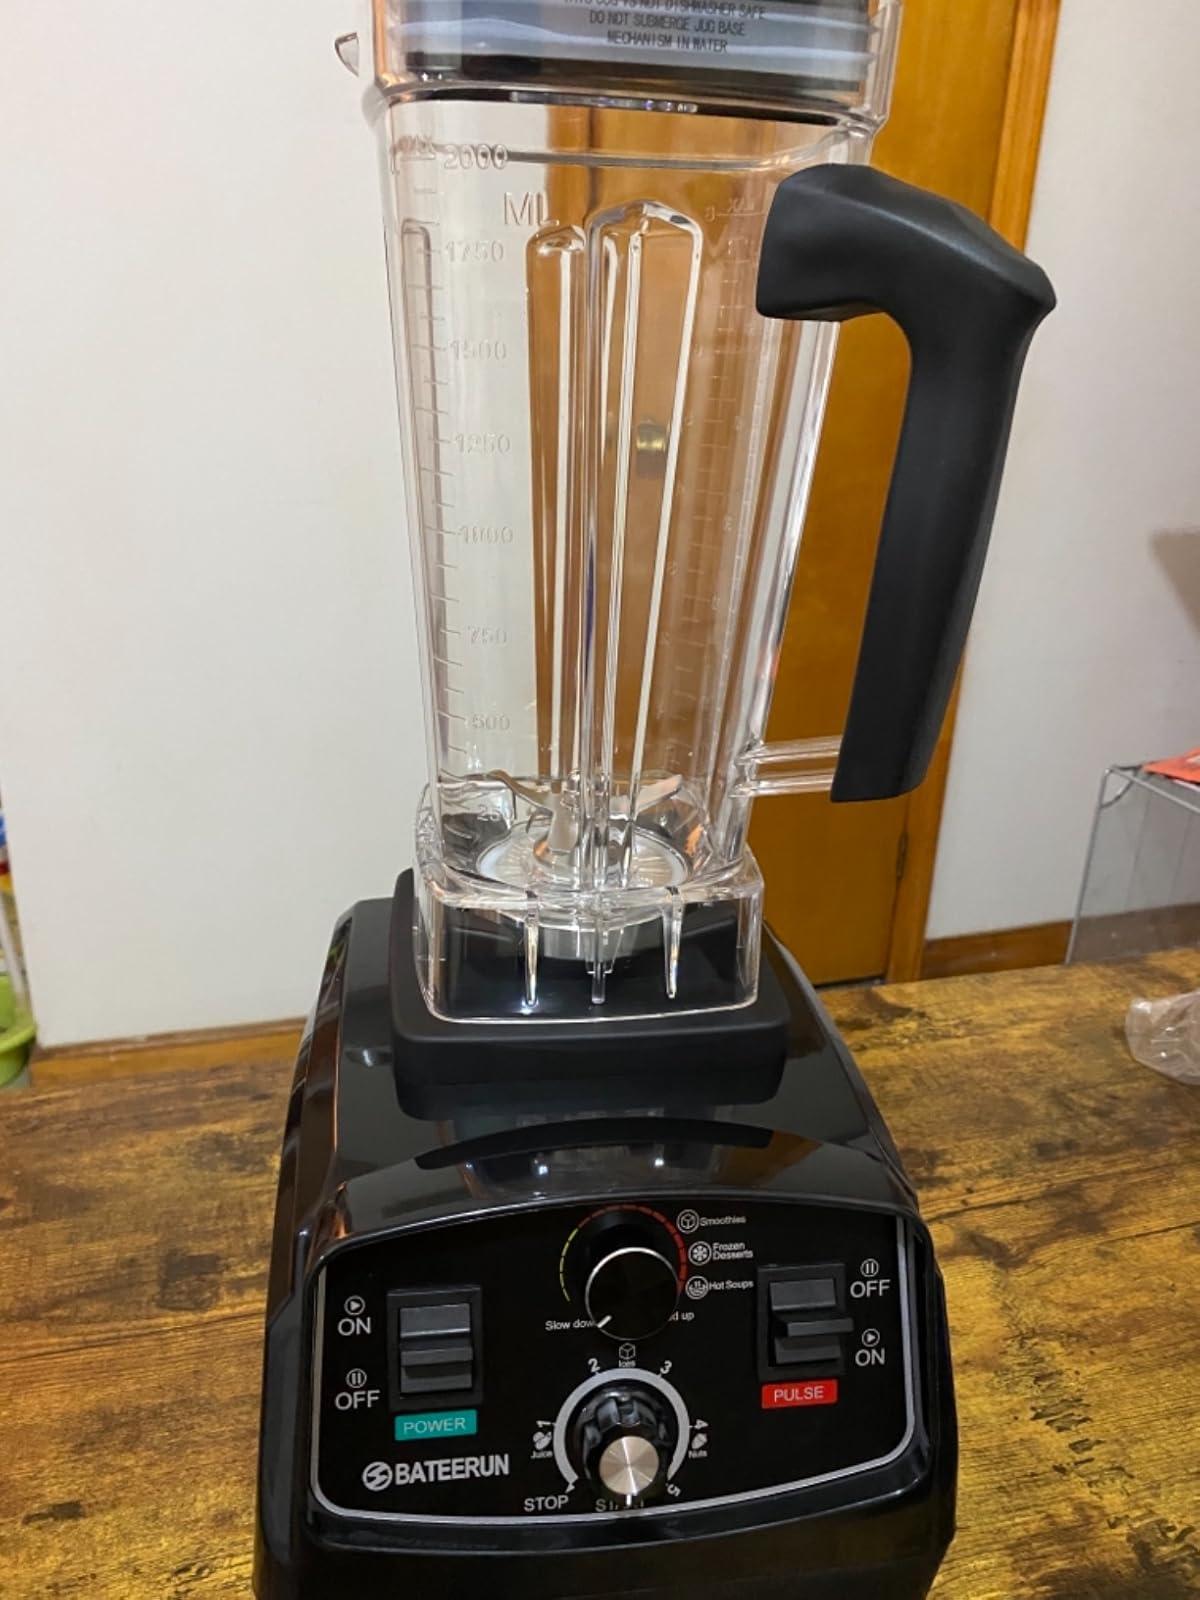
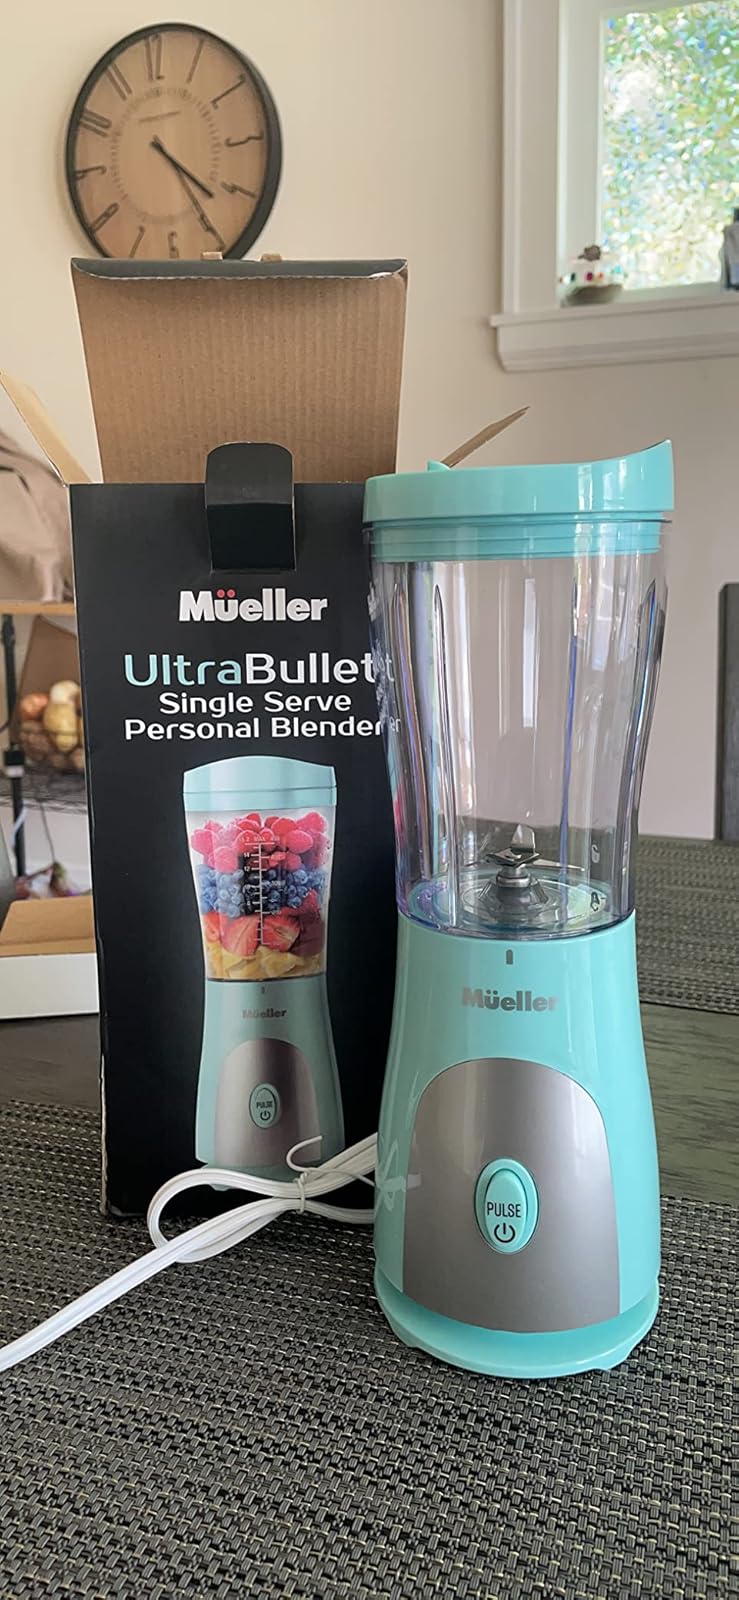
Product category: items_blender
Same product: no